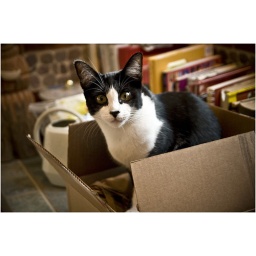
Di...err cat in a box